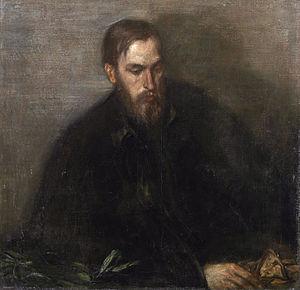
Thomas Sturge Moore était un écrivain, poète et graveur anglais.